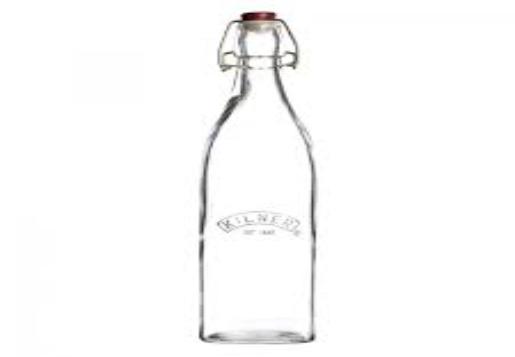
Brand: kilner
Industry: Necessities